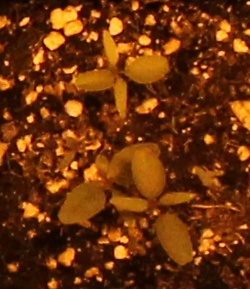
Label: Palmer Amaranth